Church of Saint Anthony (Casper, Wyoming)

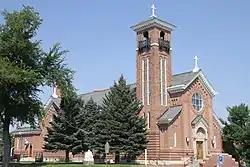

The Church of Saint Anthony in Casper, Wyoming, is a Roman Catholic church located at 604 S. Center Street. It is a Romanesque Revival building designed by architects Garbutt, Weidner, and Sweeney and built in 1919–20.